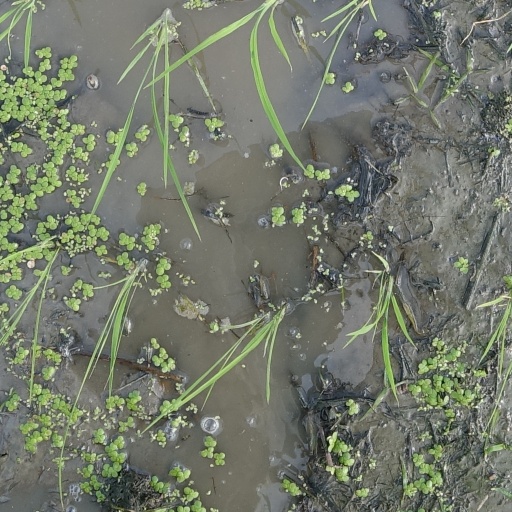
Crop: rice